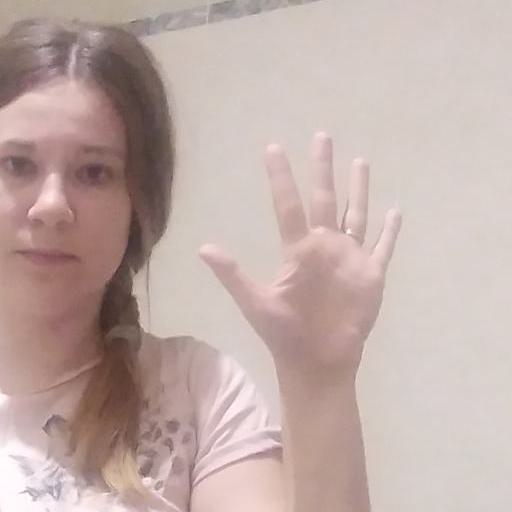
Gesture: palm